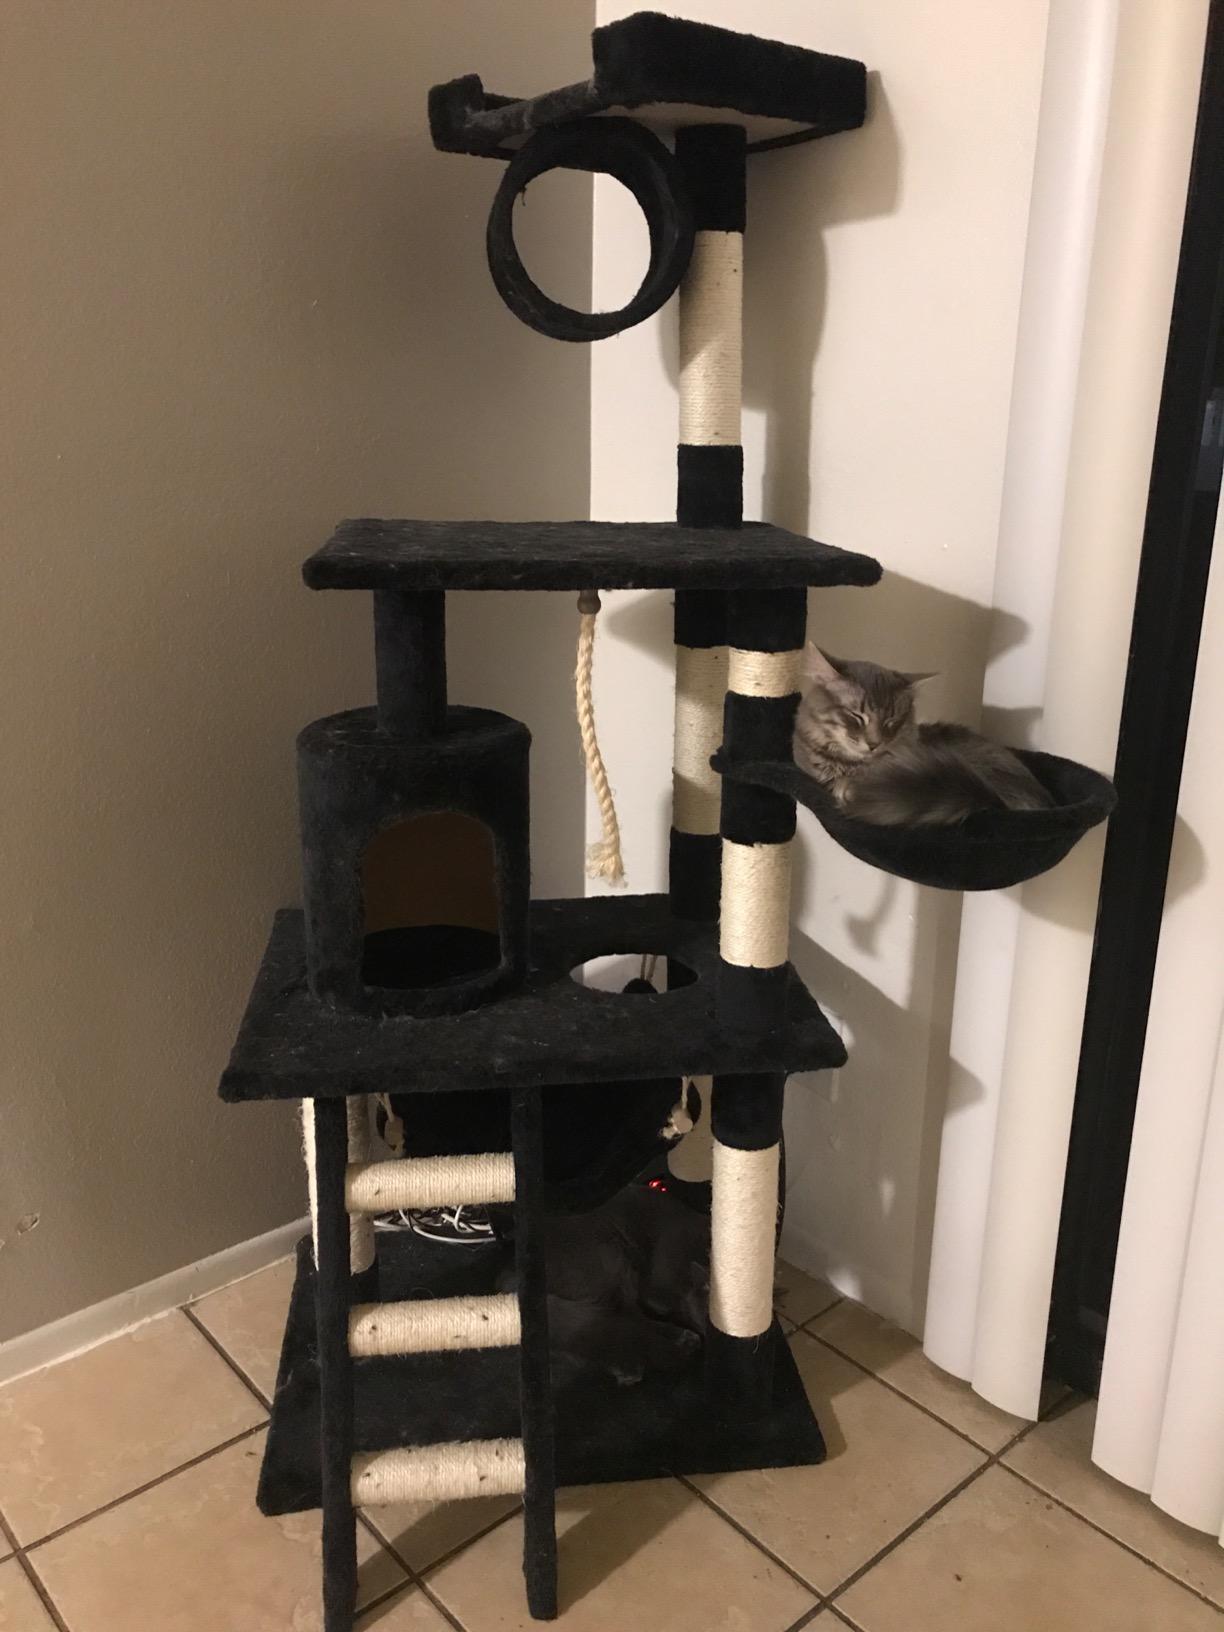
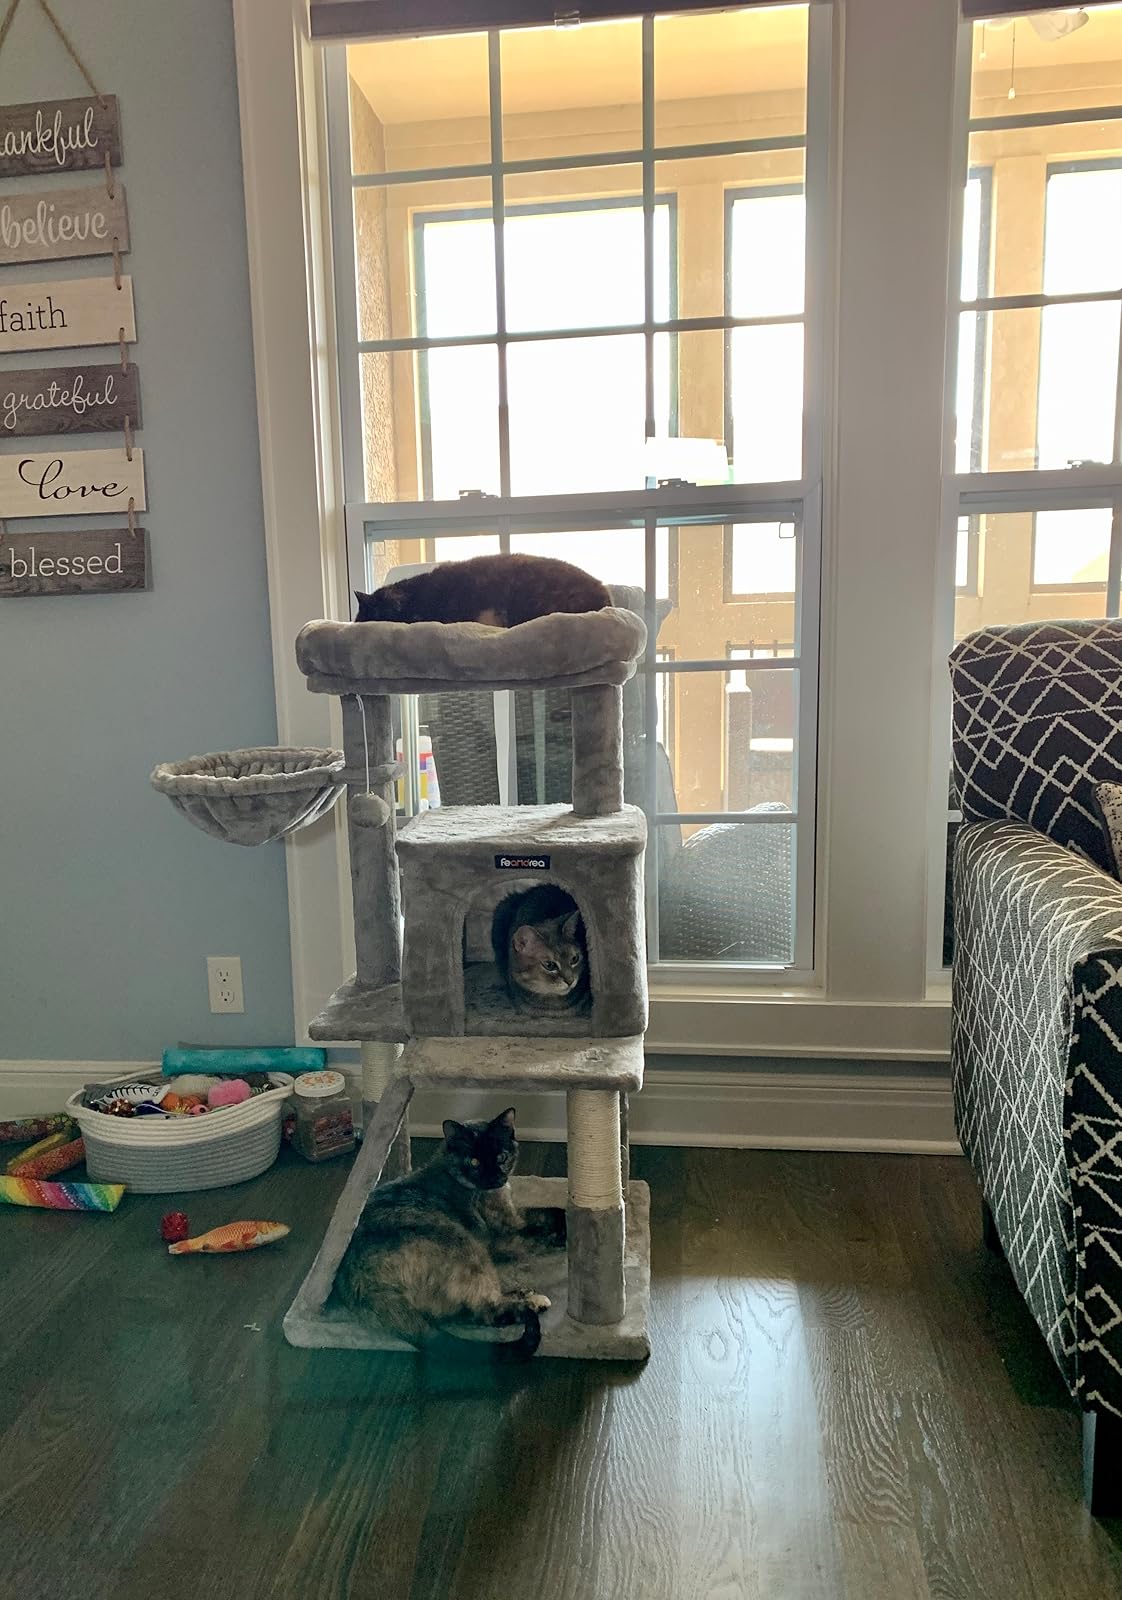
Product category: items_cat tree
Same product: no